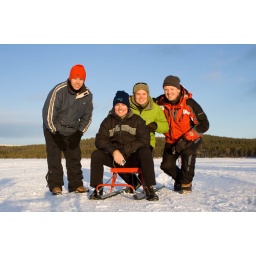
The boys on the lake in lapland